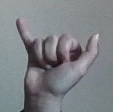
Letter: ya